Question: Please indicate a possible affordance area of the frisbee that can be used for throwing
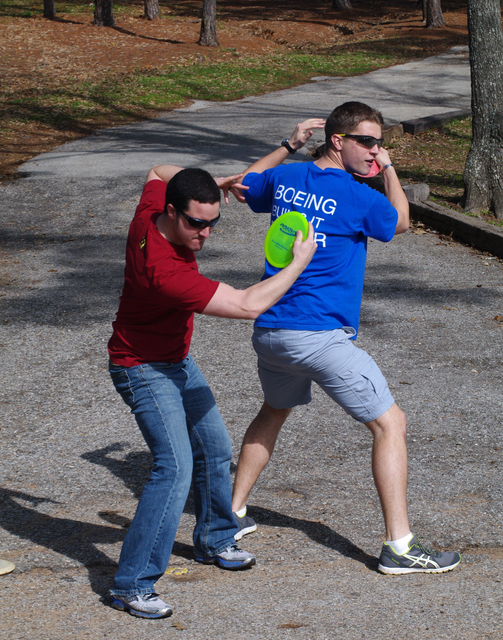
Answer: [252, 206.5, 321, 271.5]